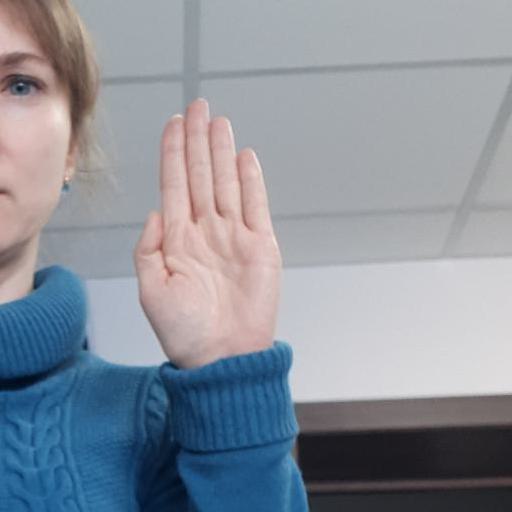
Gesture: stop